Ilmatar

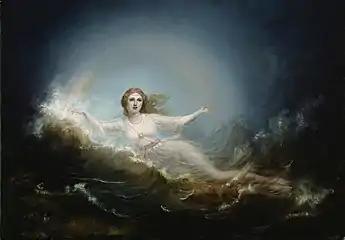
"Ilmatar" by Robert Wilhelm Ekman, 1860

Ilmatar is a virgin spirit and goddess of the air in the Finnish national epic "Kalevala".